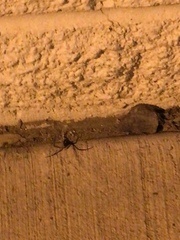
Species: Lactrodectus_hesperus